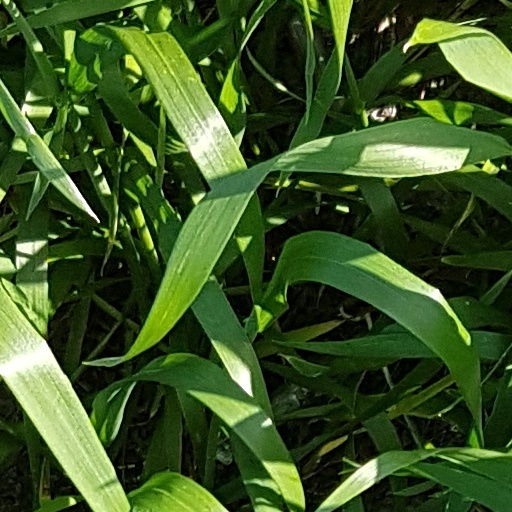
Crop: wheat